The Fireside Bowl

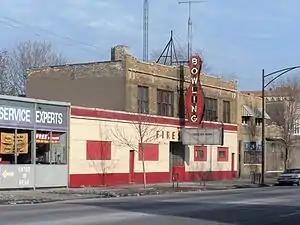
Fireside Bowling Alley

The building was an ice factory in its early days. In the summer of 1941 renovations began and the owner Hank Sophie converted it into a bowling alley, cashing-in on the bowling craze that began in mid-20th century America. It started life as a 12-lane pin-boy bowling alley and thrived throughout the 1940s and 1950s. In 1956, Fireside was expanded by four lanes bringing the total to 16, and both AMF's Magic Triangles and 82-30 automatic pinspotters were installed at the same time.